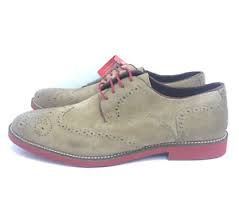
Label: Brogue